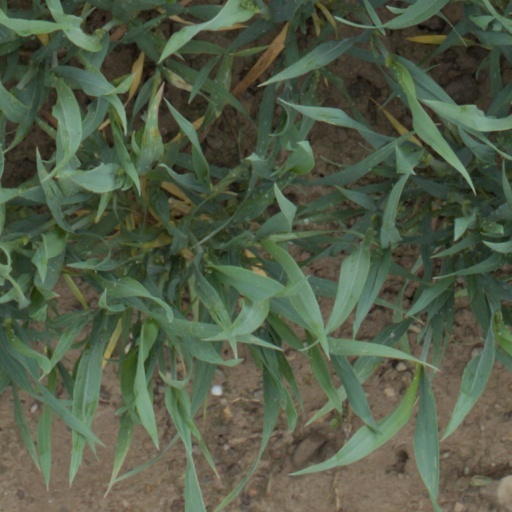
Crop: wheat